Vince Russo

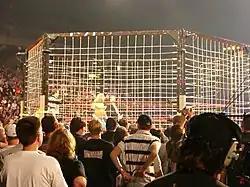
TNA's "electrified" steel cage match, as seen at Lockdown in 2007

Another time the "Fire Russo!" chants were heard was at the following month's pay-per-view Lockdown that was held in St. Louis on April 15, 2007. The chants were heard during the electrified steel cage match with Team 3D and The LAX where the lights would flicker on-and-off whenever a wrestler touched the cage giving the impression of electrocution. Dixie Carter has since noted that gimmick was created by writer Dutch Mantell. However, in a 2011 interview, Mantell denied this and the two proceeded to argue over Twitter for several months after this.